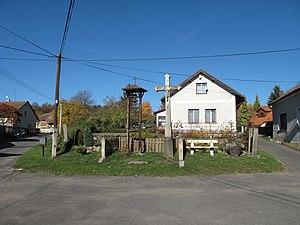
Vrančice est une commune du district de Příbram, dans la région de Bohême-Centrale, en République tchèque. Sa population s'élevait à 156 habitants en 2020.